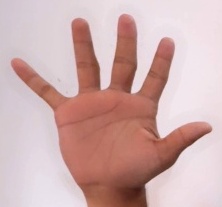
ASL sign: 5